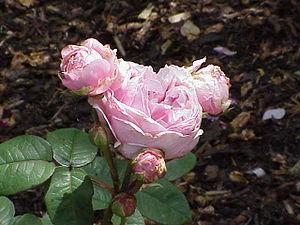
'Madame Ernest Calvat' est un cultivar de rosier Bourbon obtenu en 1888 par Mᵐᵉ Vve Schwartz. Il s'agit d'une mutation du rosier 'Madame Isaac Pereire'. Il doit son nom à Mᵐᵉ Ernest Calvat, née Marie Perrin, épouse d'un fameux horticulteur grenoblois Ernest Jean-Marie Calvat, surtout spécialiste des chrysanthèmes, fils du maire de Grenoble de 1871 à 1874, Ernest Calvat.
La rose est la fleur des rosiers, arbustes du genre Rosa et de la famille des Rosaceae. La rose des jardins se caractérise avant tout par la multiplication de ses pétales imbriqués qui lui donne sa forme caractéristique.